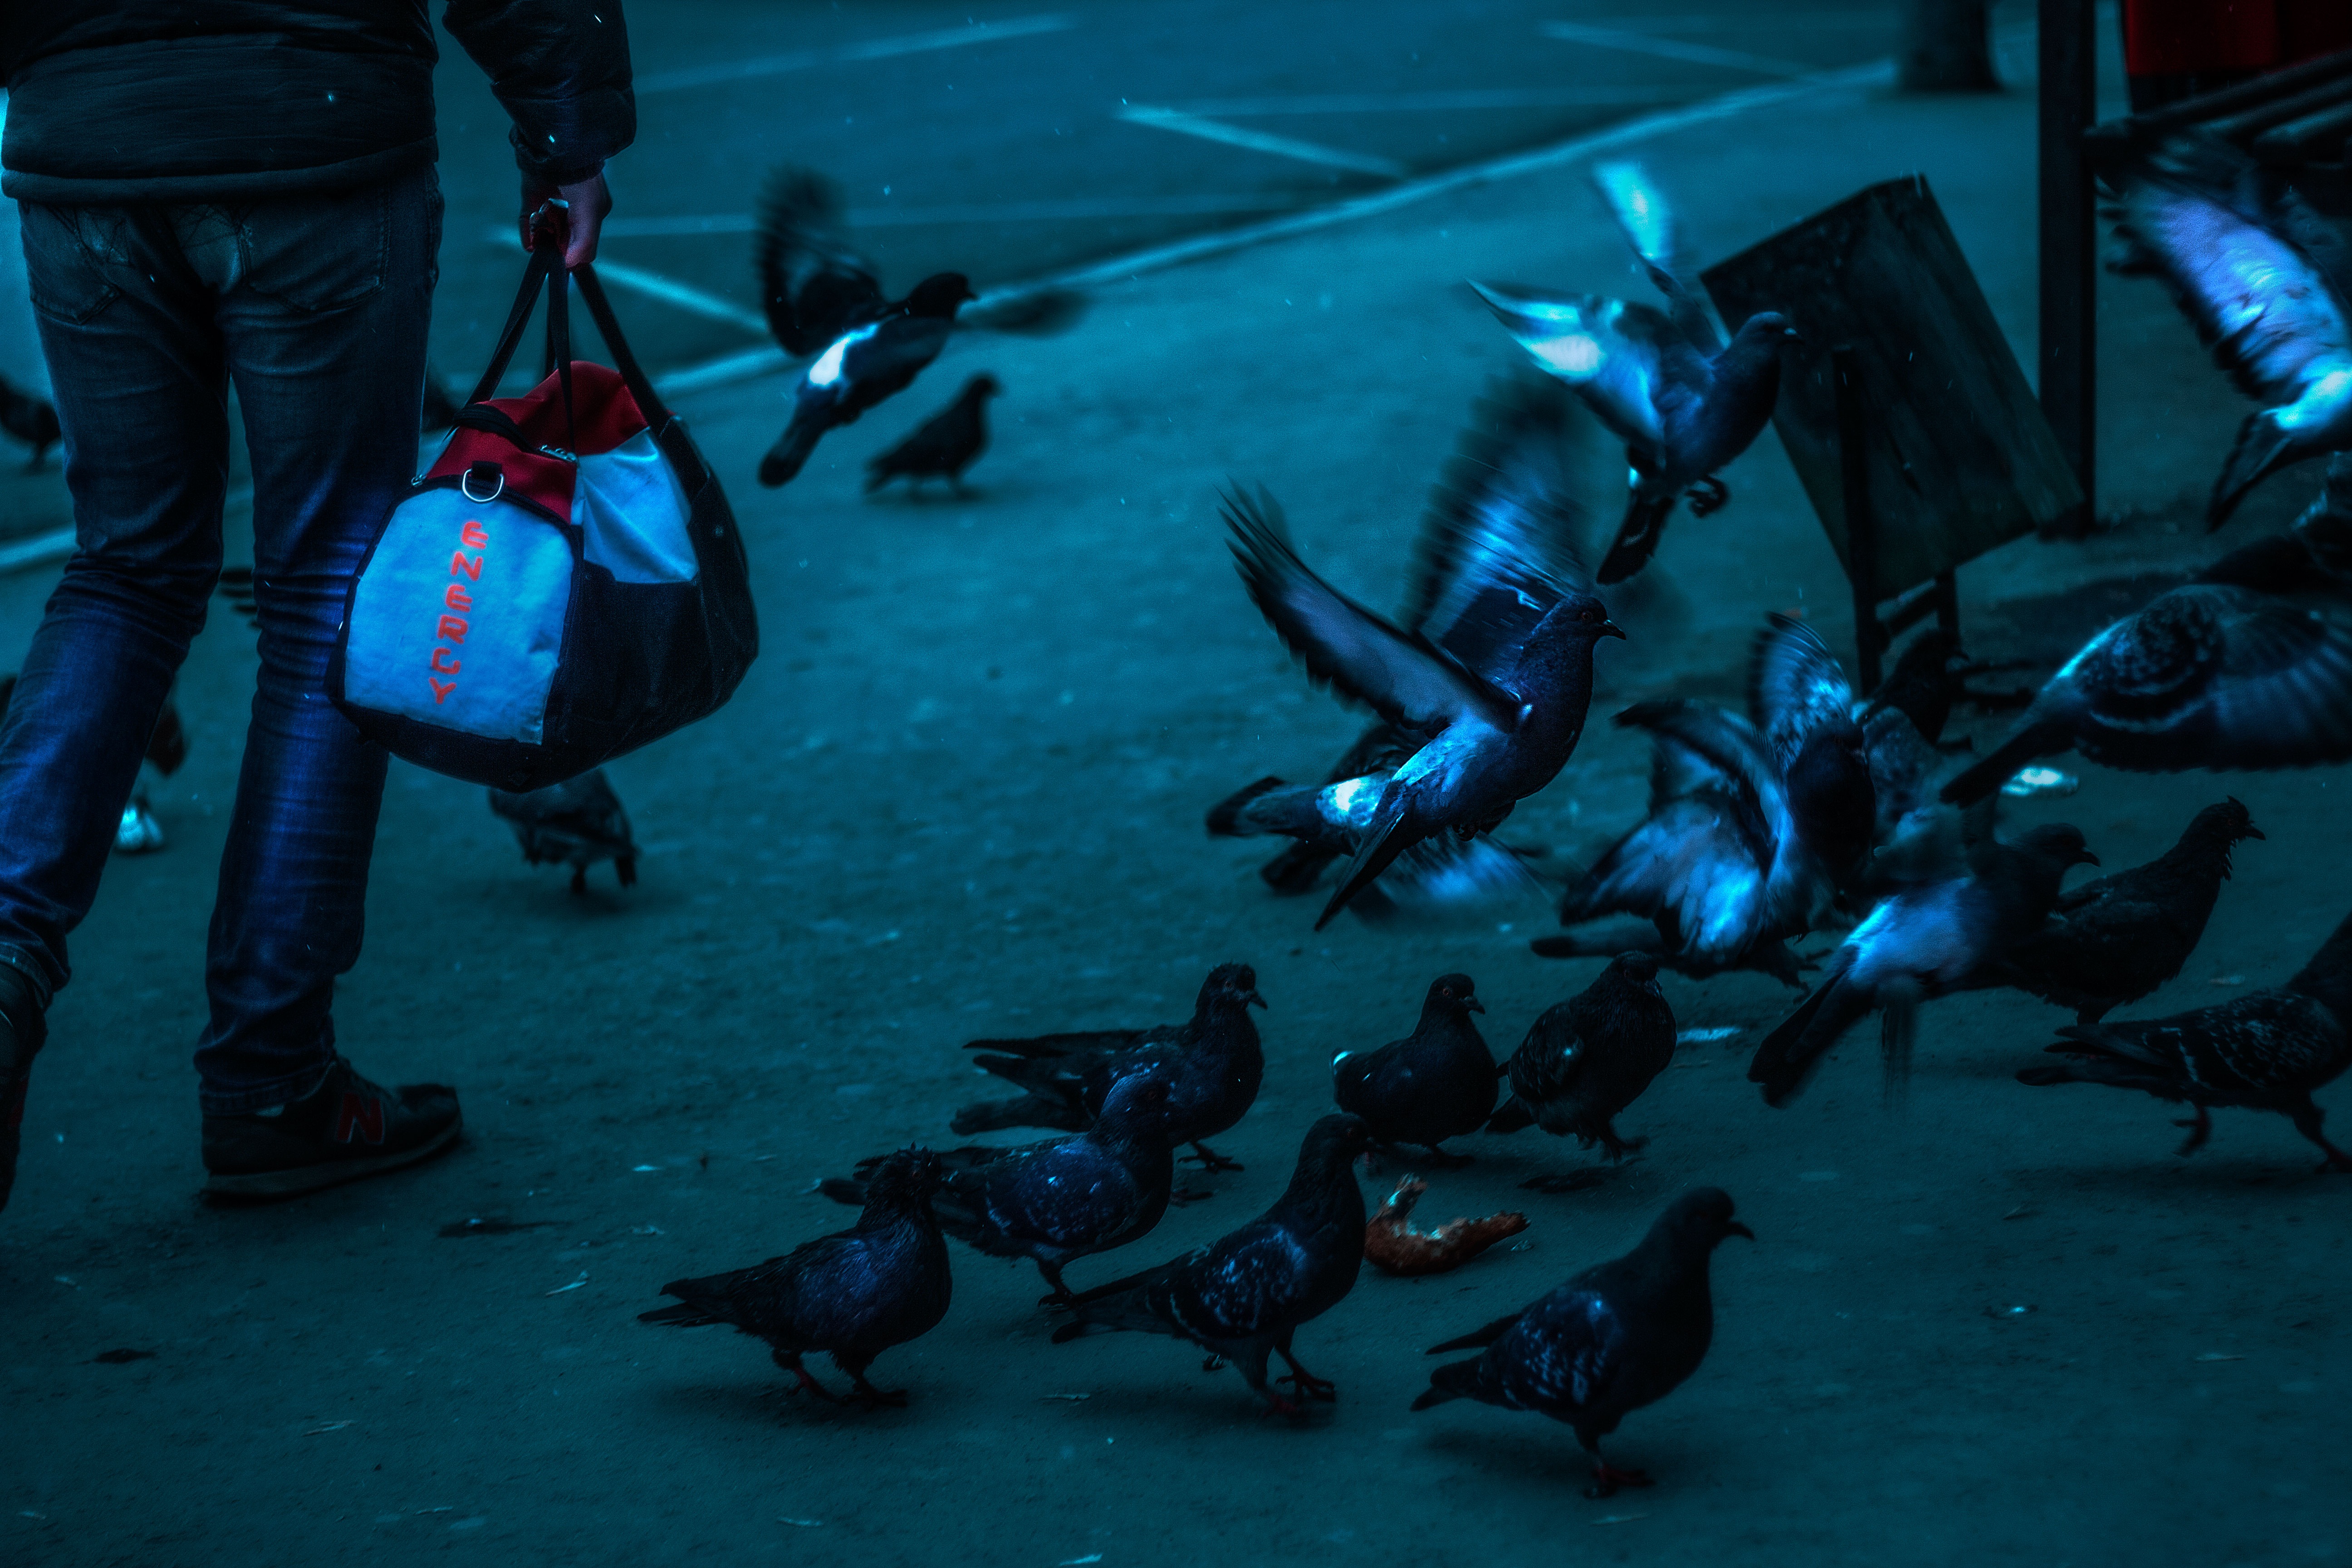
tree, winter, bridge, night, morning, city, river, dark, underwater, ice, lantern, biology, weather, blue, christmas, night city, snowfall, fear, lights, center, style, moscow, russia, strong, screenshot, are blue, moscow river, marine biology